War in Donbas

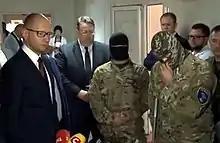
Ukrainian Prime Minister Arseniy Yatsenyuk awarding Donbas Battalion volunteers, 1 September 2014

After having retaken Sievierodonetsk, government forces fought insurgents around the neighbouring city of Lysychansk. An insurgent car bomb killed three soldiers during the fighting there. Grad rocket attacks were launched against government forces garrisoned at Vesela Hora, Kamysheve, and also Luhansk airport. The press centre for the government military operation said that situation remained "most complex" in the areas around "Donetsk city, Luhansk city, Krasnodon and Popasna". Government forces broke through the insurgent blockade around Donetsk airport on 23 July and then advanced into the northwestern corner of Donetsk city.